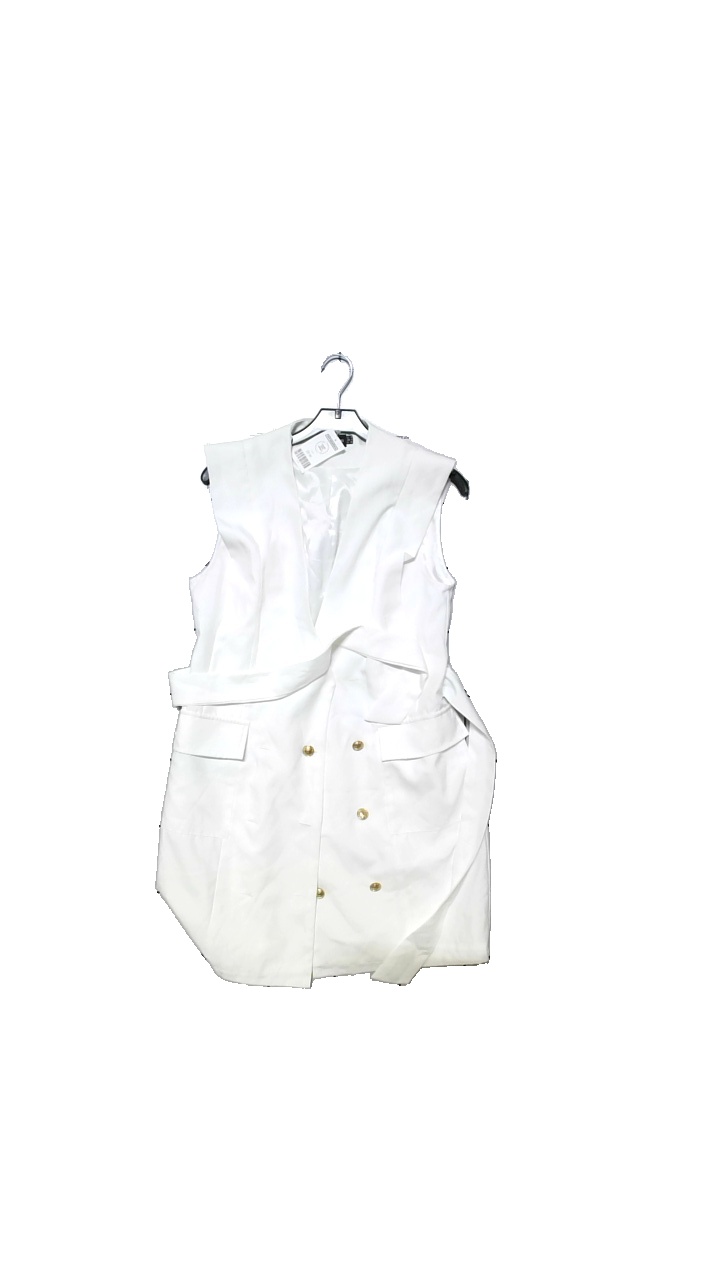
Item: Vest (Ladies)
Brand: Prettylittlething
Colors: White
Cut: Regular
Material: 95% Polyester 5% elastane
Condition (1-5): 4
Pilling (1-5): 5
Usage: Reuse
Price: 50-100